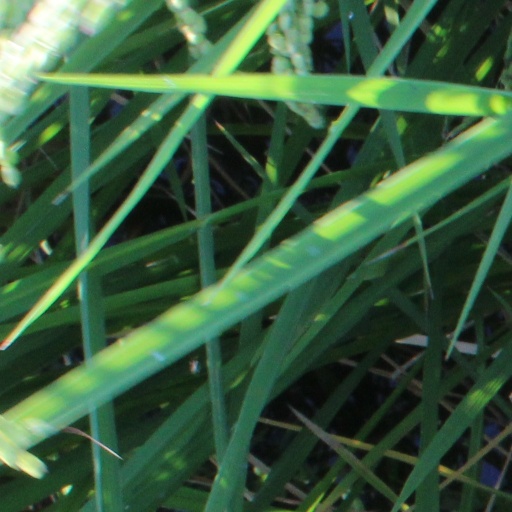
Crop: rice